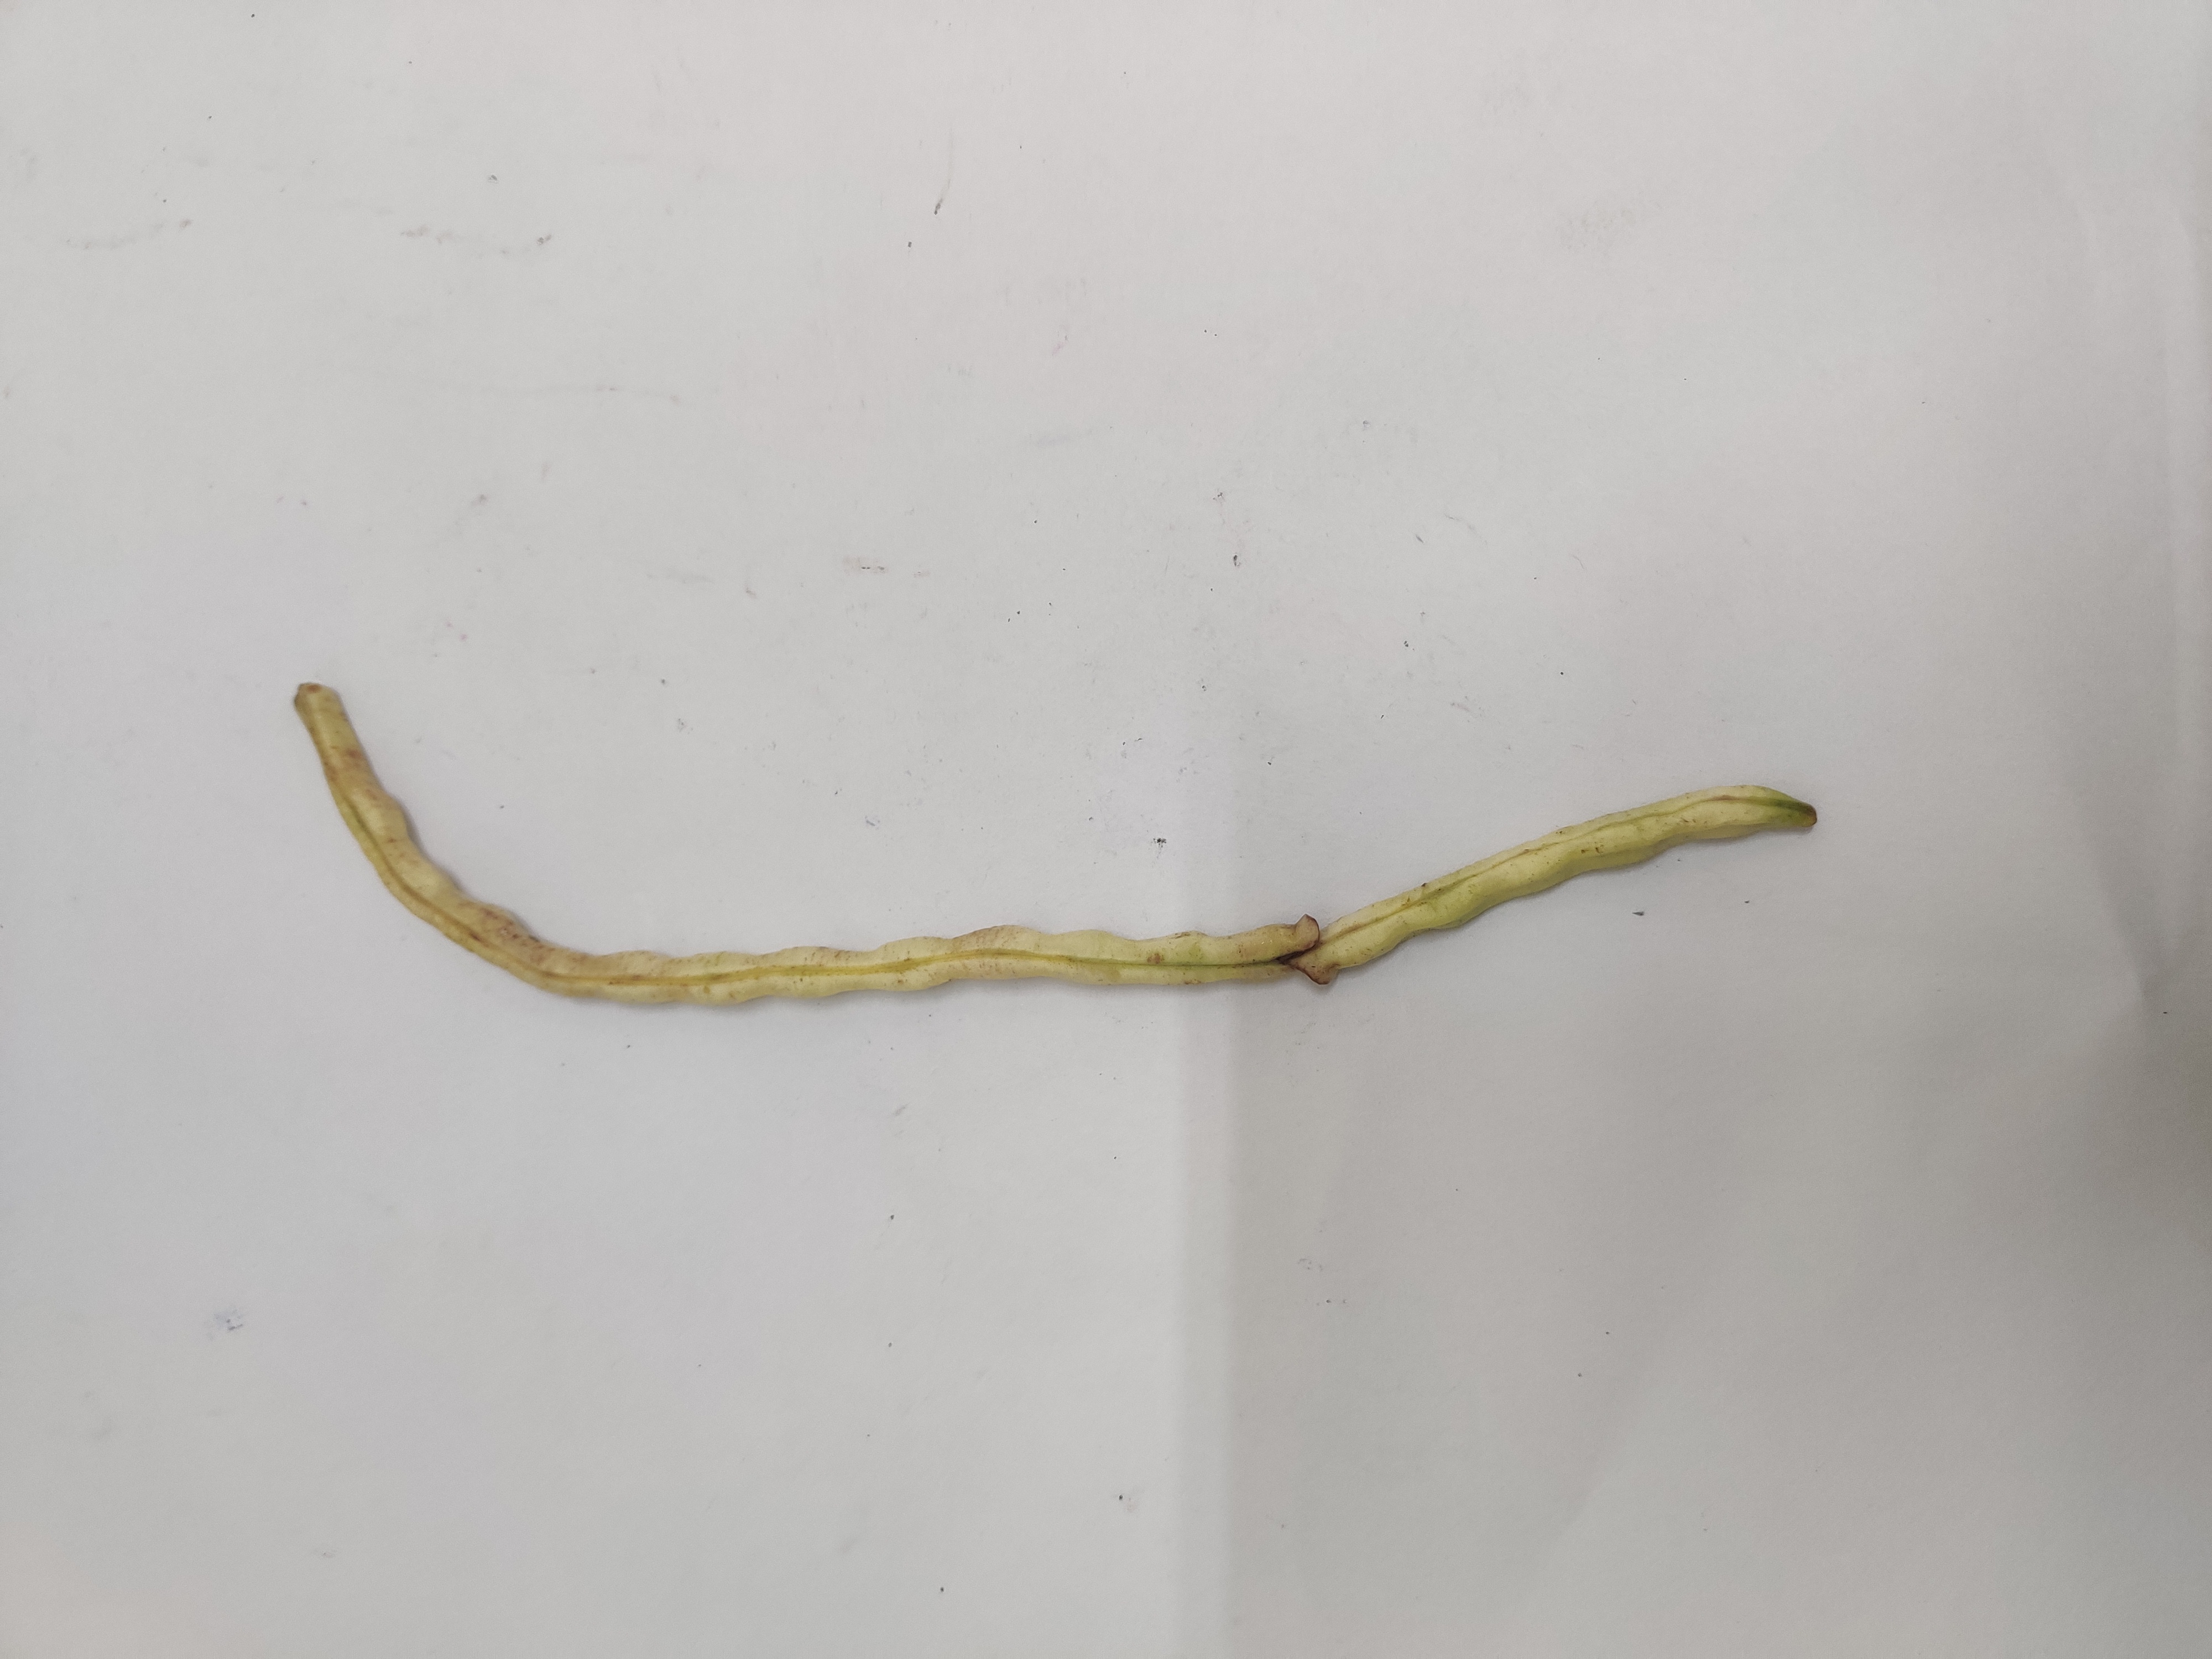
Crop: Cowpea
Condition: Severely Damaged